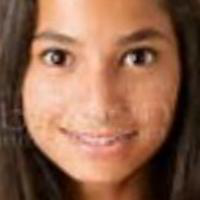
Age group: age 11-20